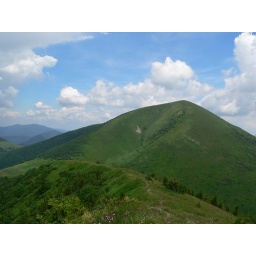
This hill is called haystack, it is situated in Mala Fatra mountains (Slovakia)